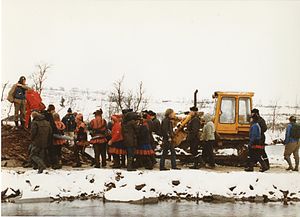
Alta-konflikten
Demonstranter fra "Folkeaksjonen mot utbygging av Alta-Kautokeinovassdraget"
Alta-konflikten var protester mod vandkraftsudbygning af Altaelven i Finnmark fylke i Norge i 1970'erne og -80'erne. Elven er en del af flodsystemet, Alta-Kautokeinovassdraget.